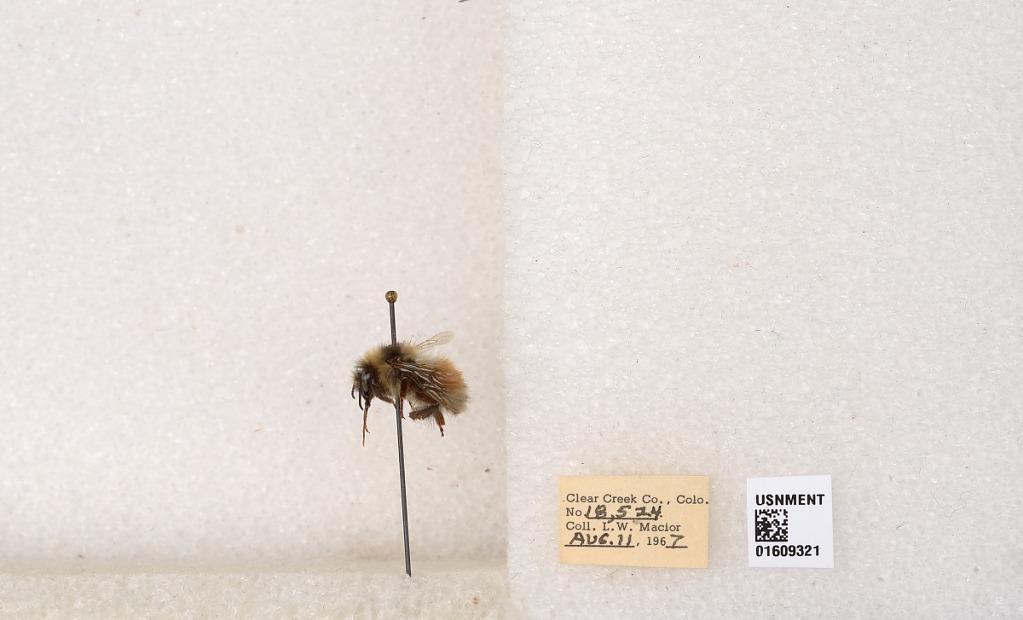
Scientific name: Bombus (Pyrobombus) sylvicola Kirby
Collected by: L. Macior
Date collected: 1967-8-11
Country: United States
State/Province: Colorado
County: Clear Creek
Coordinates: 39.6856, -105.645